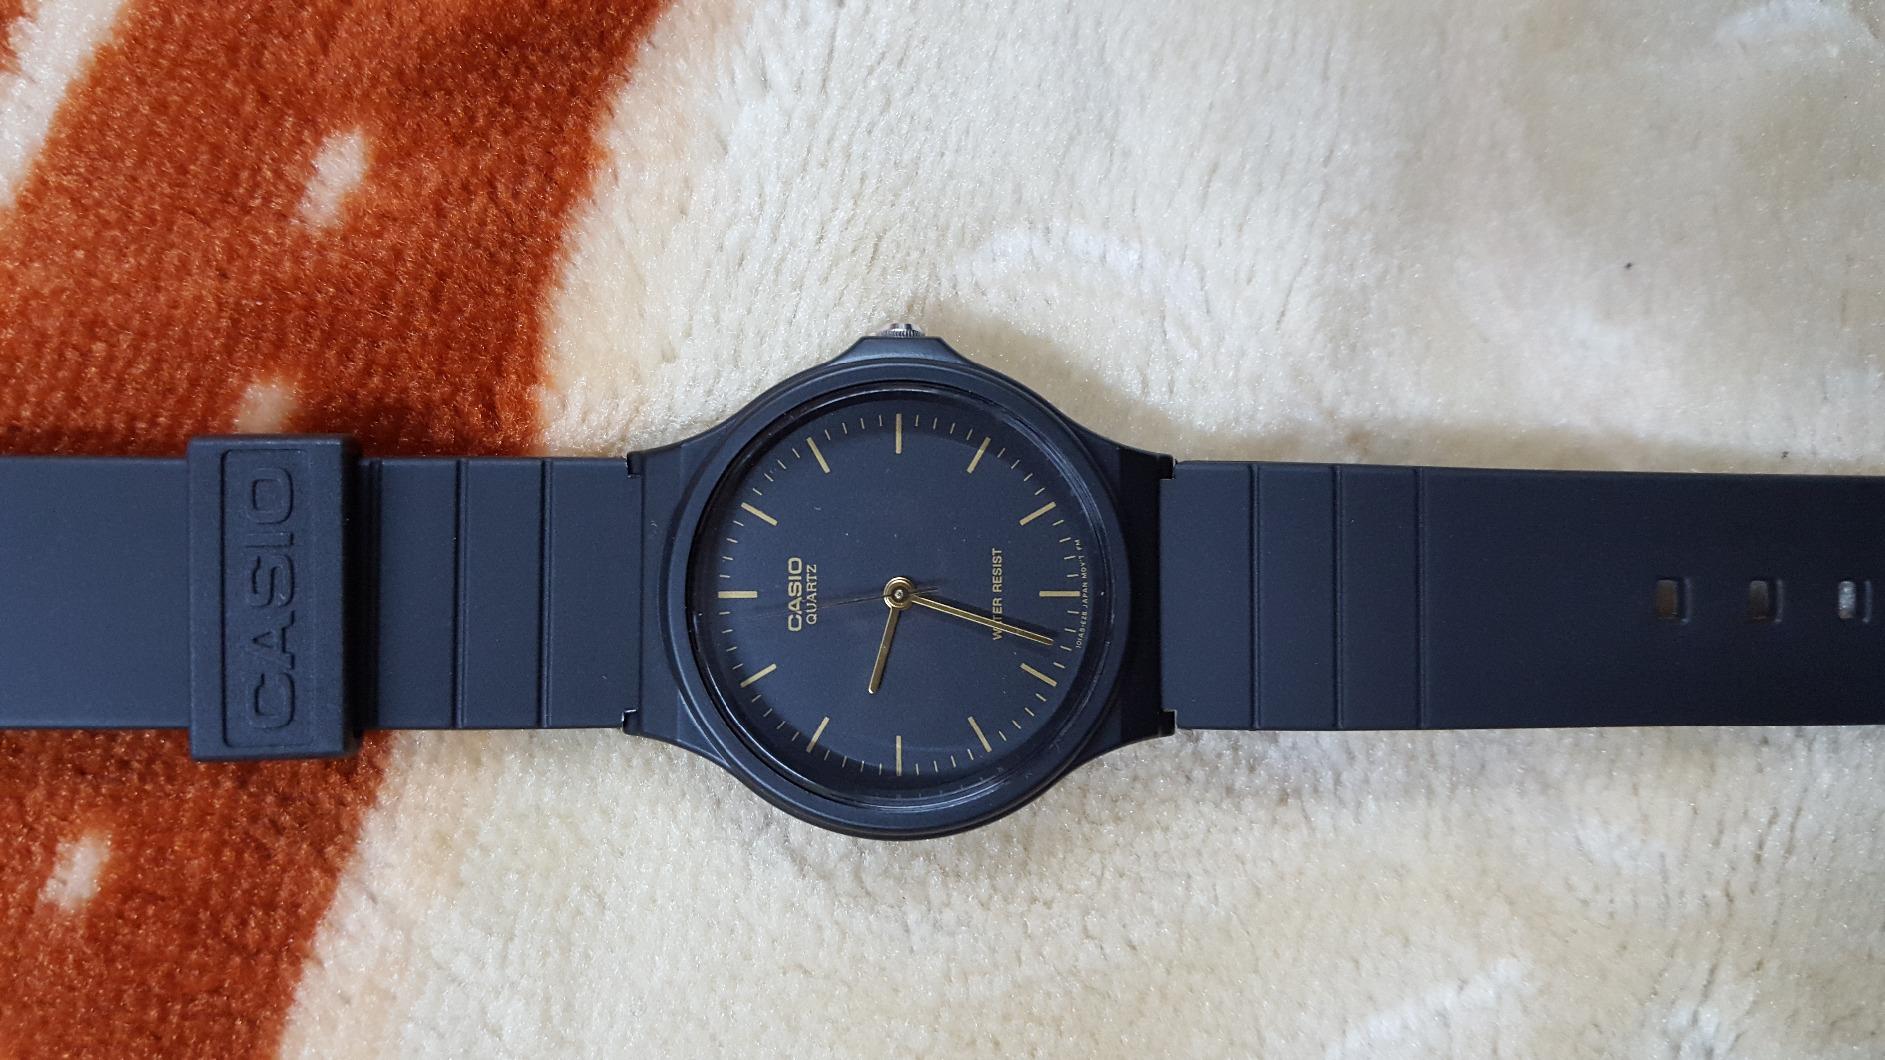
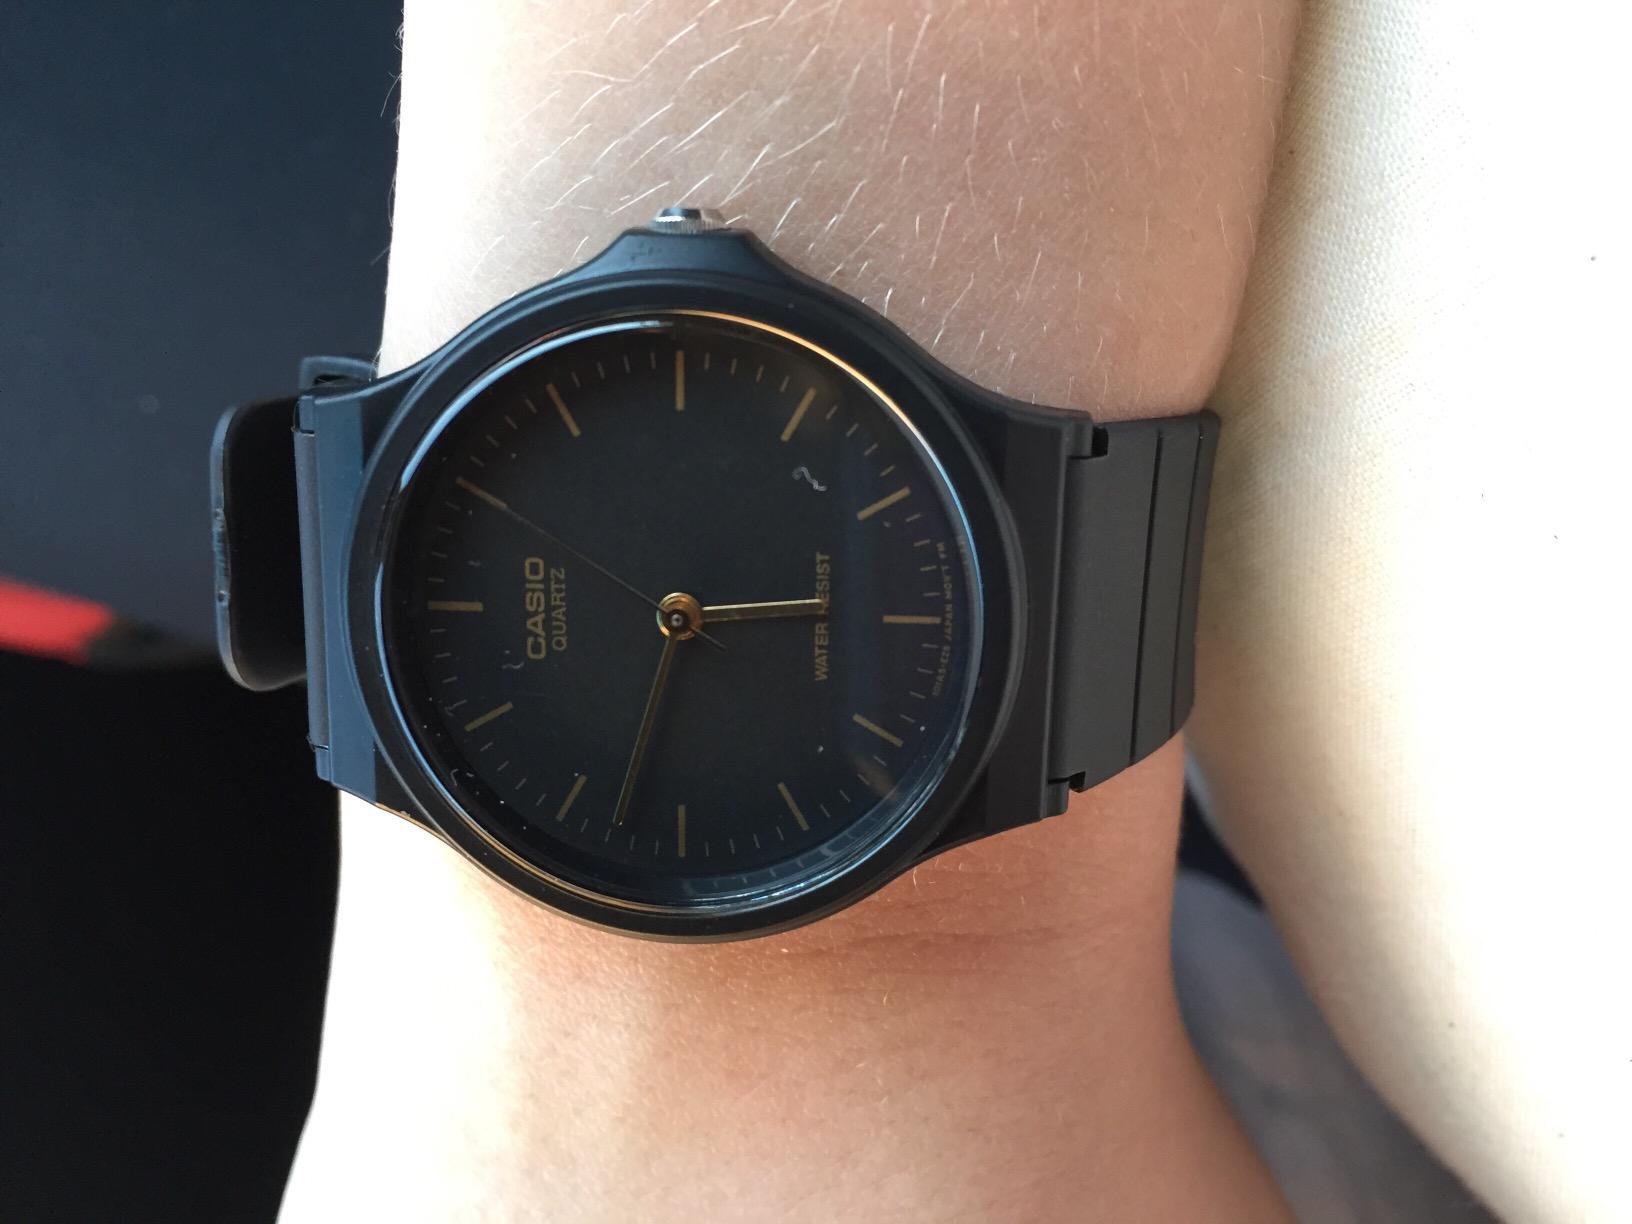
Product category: accessories_watch
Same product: yes